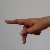
The image shows a hand gesture representing the letter 'P' in Indian Sign Language.